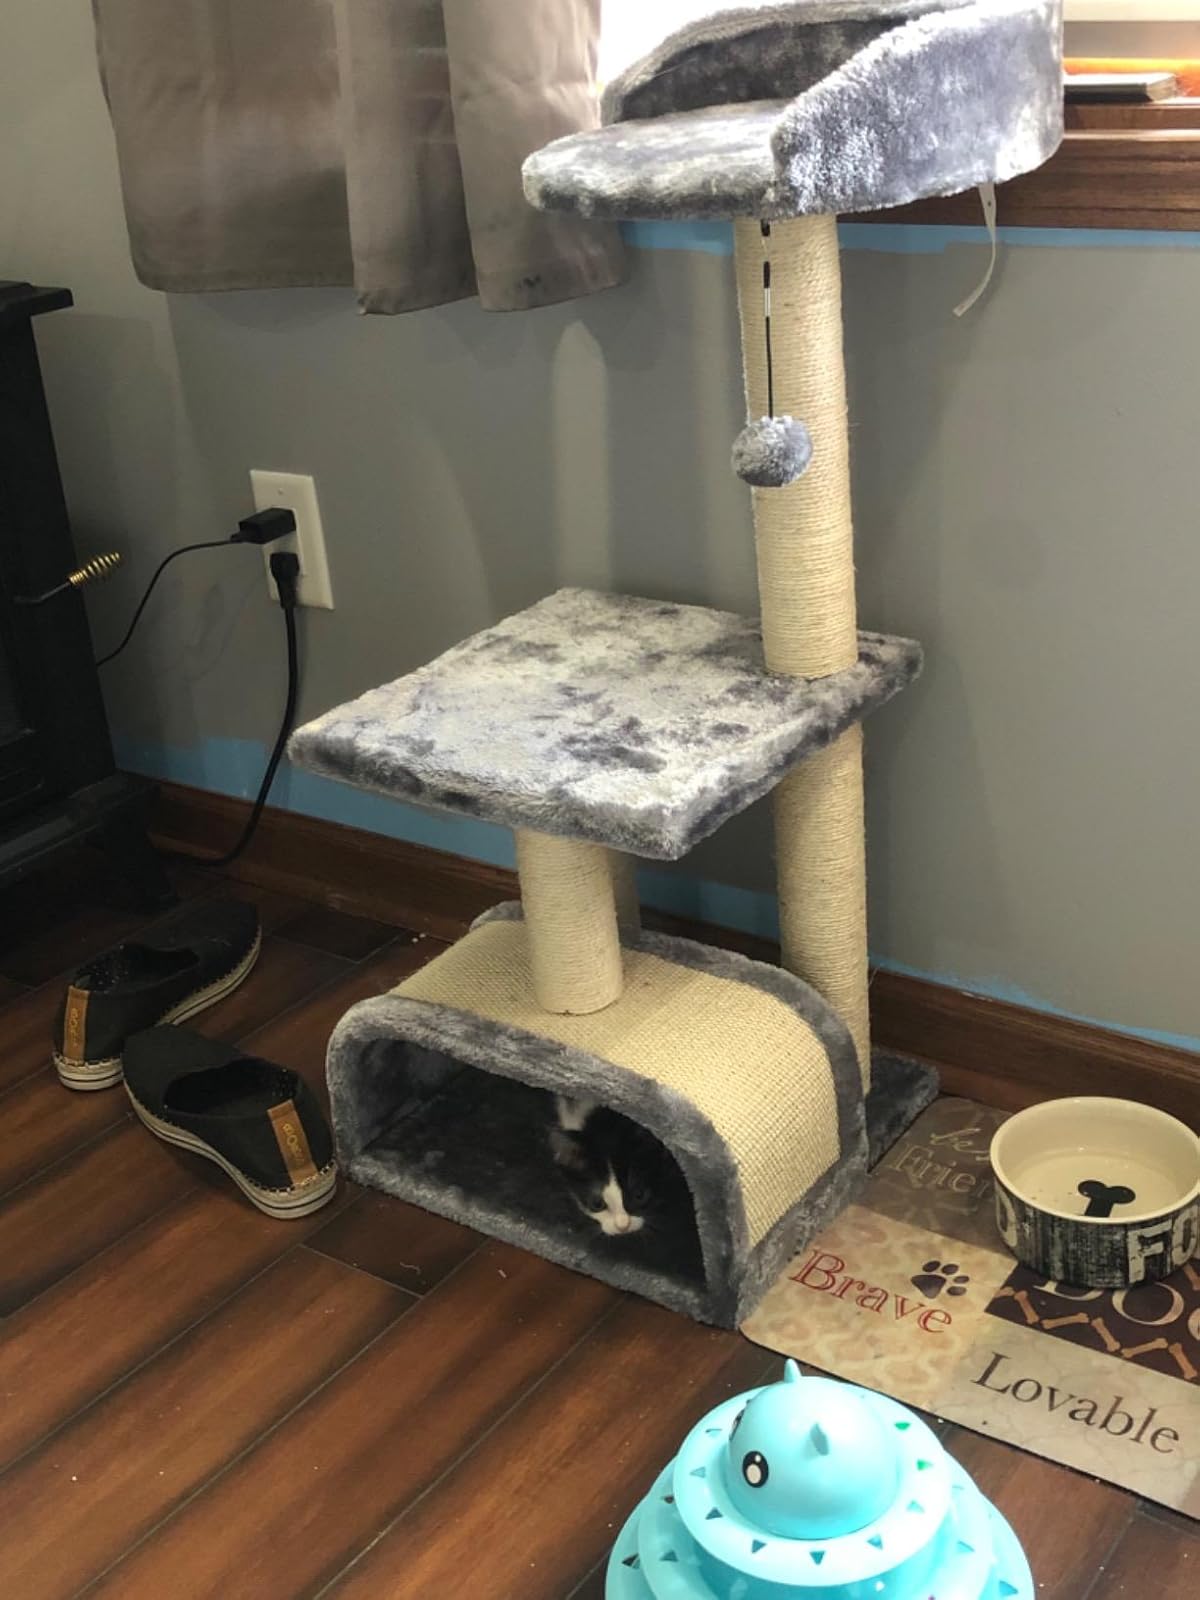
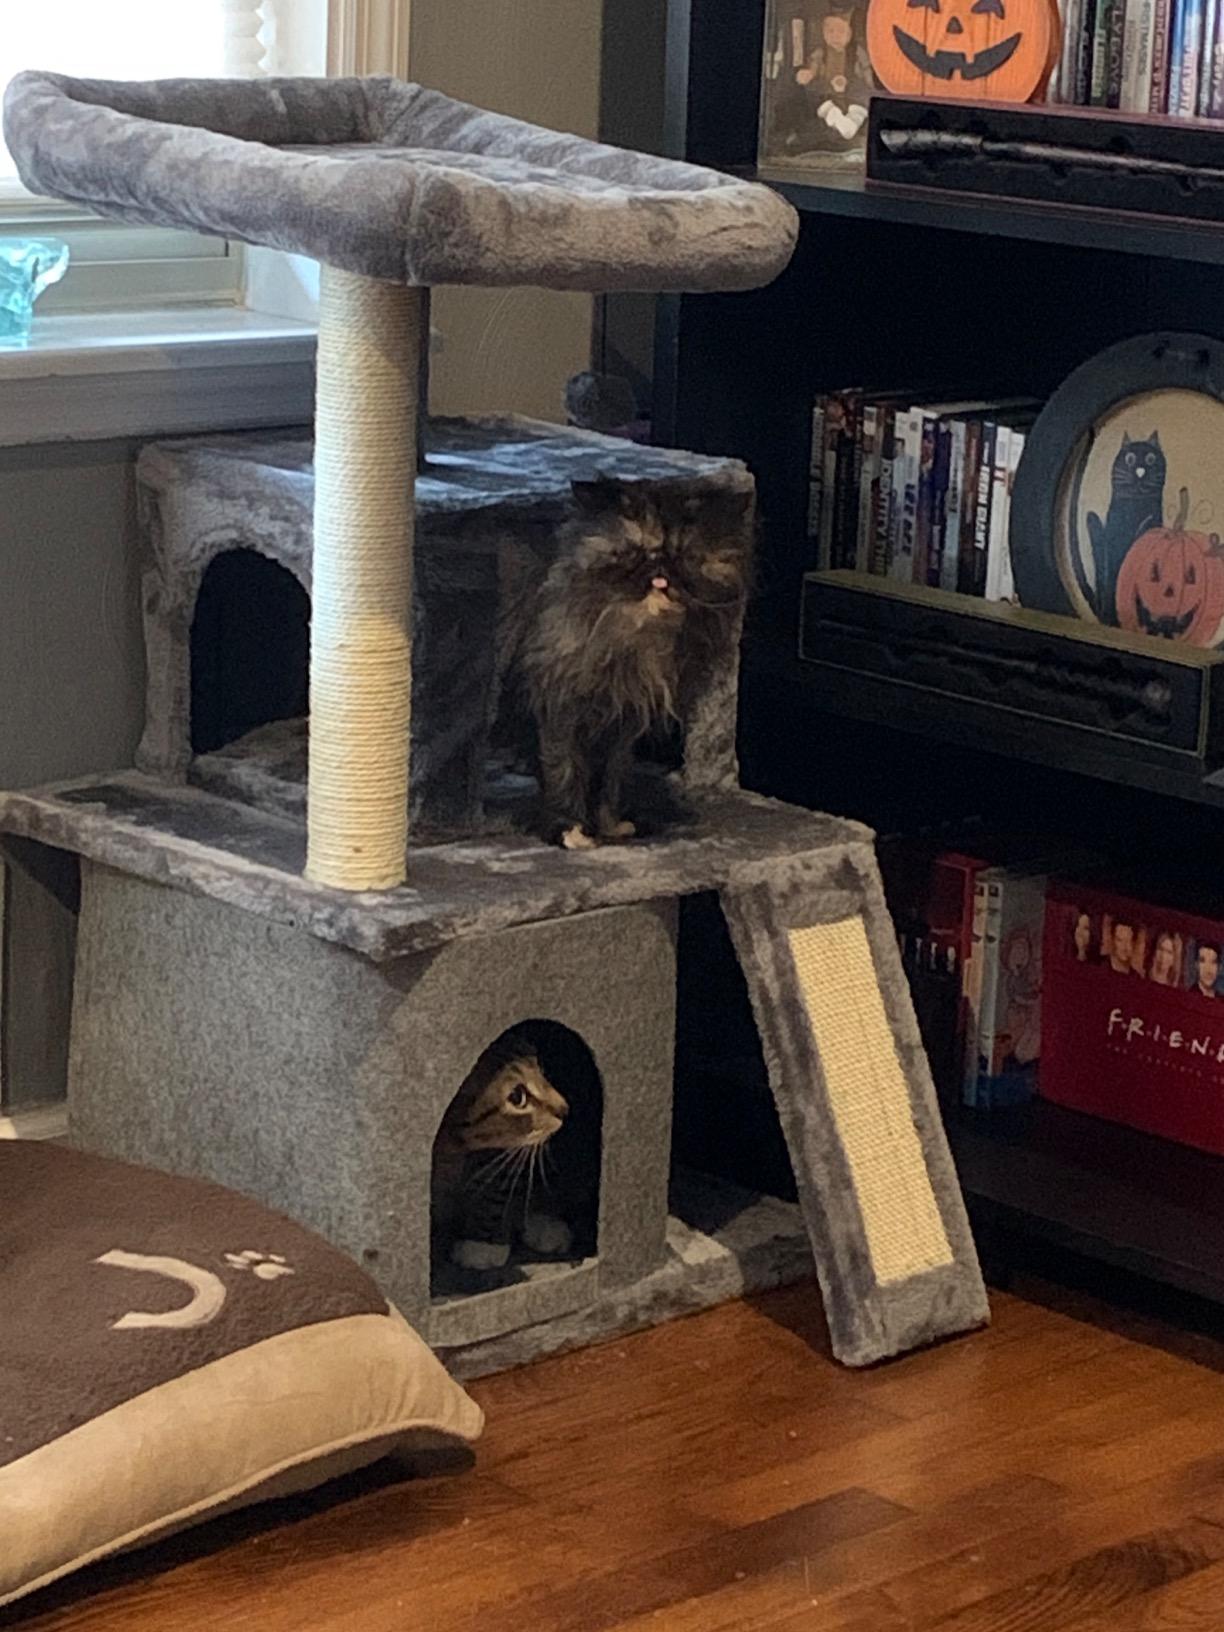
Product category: items_cat tree
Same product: no